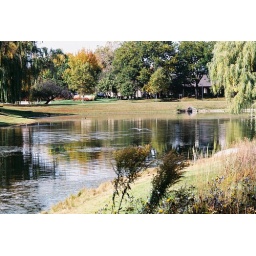
An unremarkable photo perhaps. But I love the clarity of the photo, especially the large bird flying away in the center of the photo.